Morgan Schneiderlin

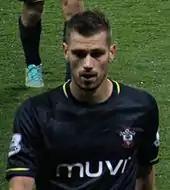
Schneiderlin playing for Southampton in 2014

After promotion to the Premier League in 2012, he kept his place in the side, playing the full 90 minutes of the opening game against Manchester City, a 3–2 away loss. On 2 September, he scored a goal against Manchester United, giving his side a 2–1 lead in a 3–2 loss. Schneiderlin followed this up with another home goal in a 1–1 draw with Swansea City on 10 November, trapping a Rickie Lambert header with his chest and then placing the ball past onrushing goalkeeper Gerhard Tremmel.